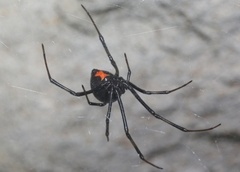
Species: Lactrodectus_hesperus